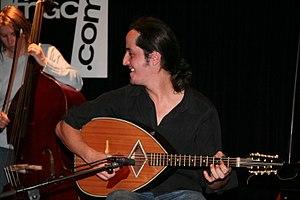
Show-case avec Mon côté punk organisé par la Fnac des Ternes (Paris, France) pour la sortie de l'album Anawah.